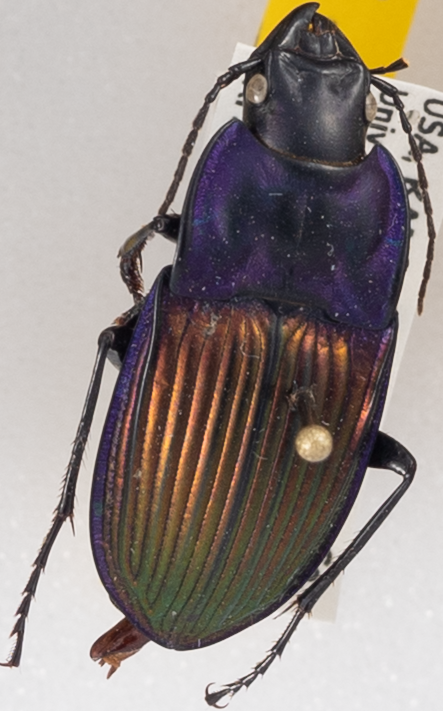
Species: Dicaelus purpuratus splendidus
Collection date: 2022-06-28
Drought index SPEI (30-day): -0.688
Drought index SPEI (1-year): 0.398
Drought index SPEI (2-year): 0.536